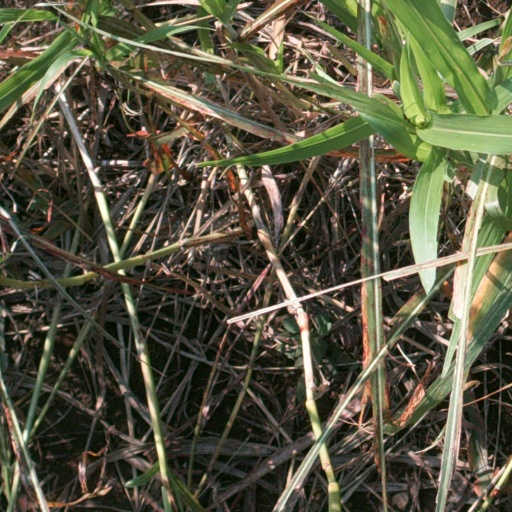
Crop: sorghum